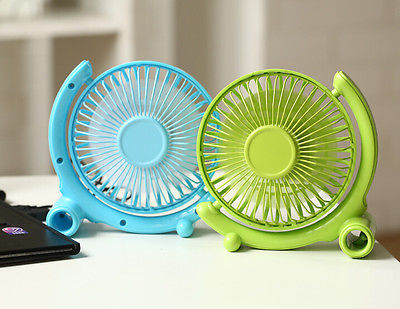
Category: fan